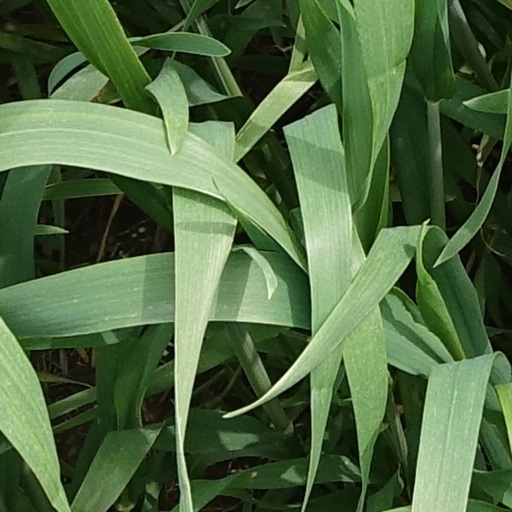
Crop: wheat